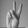
ASL letter: V